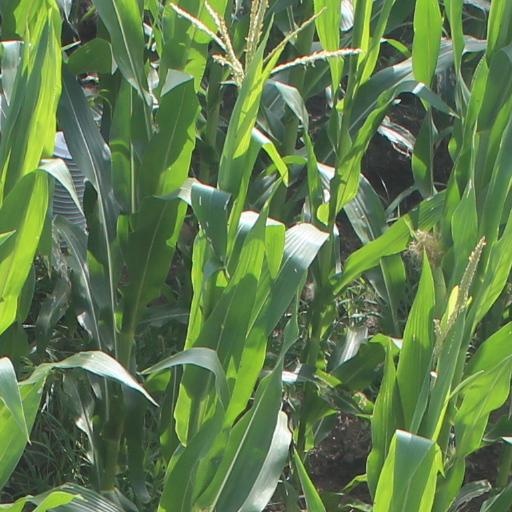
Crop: maize; corn